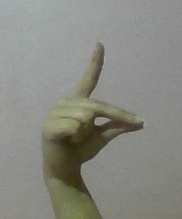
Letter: ta